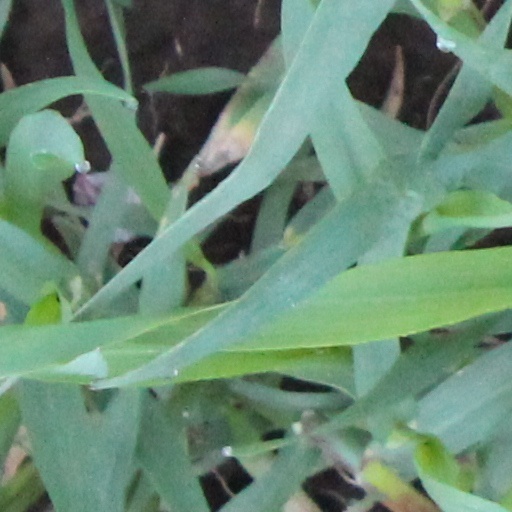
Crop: wheat